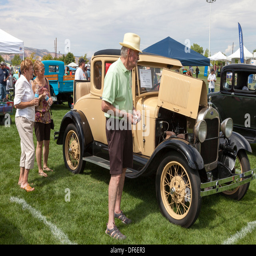
spectators at the show looking at a customised coupe